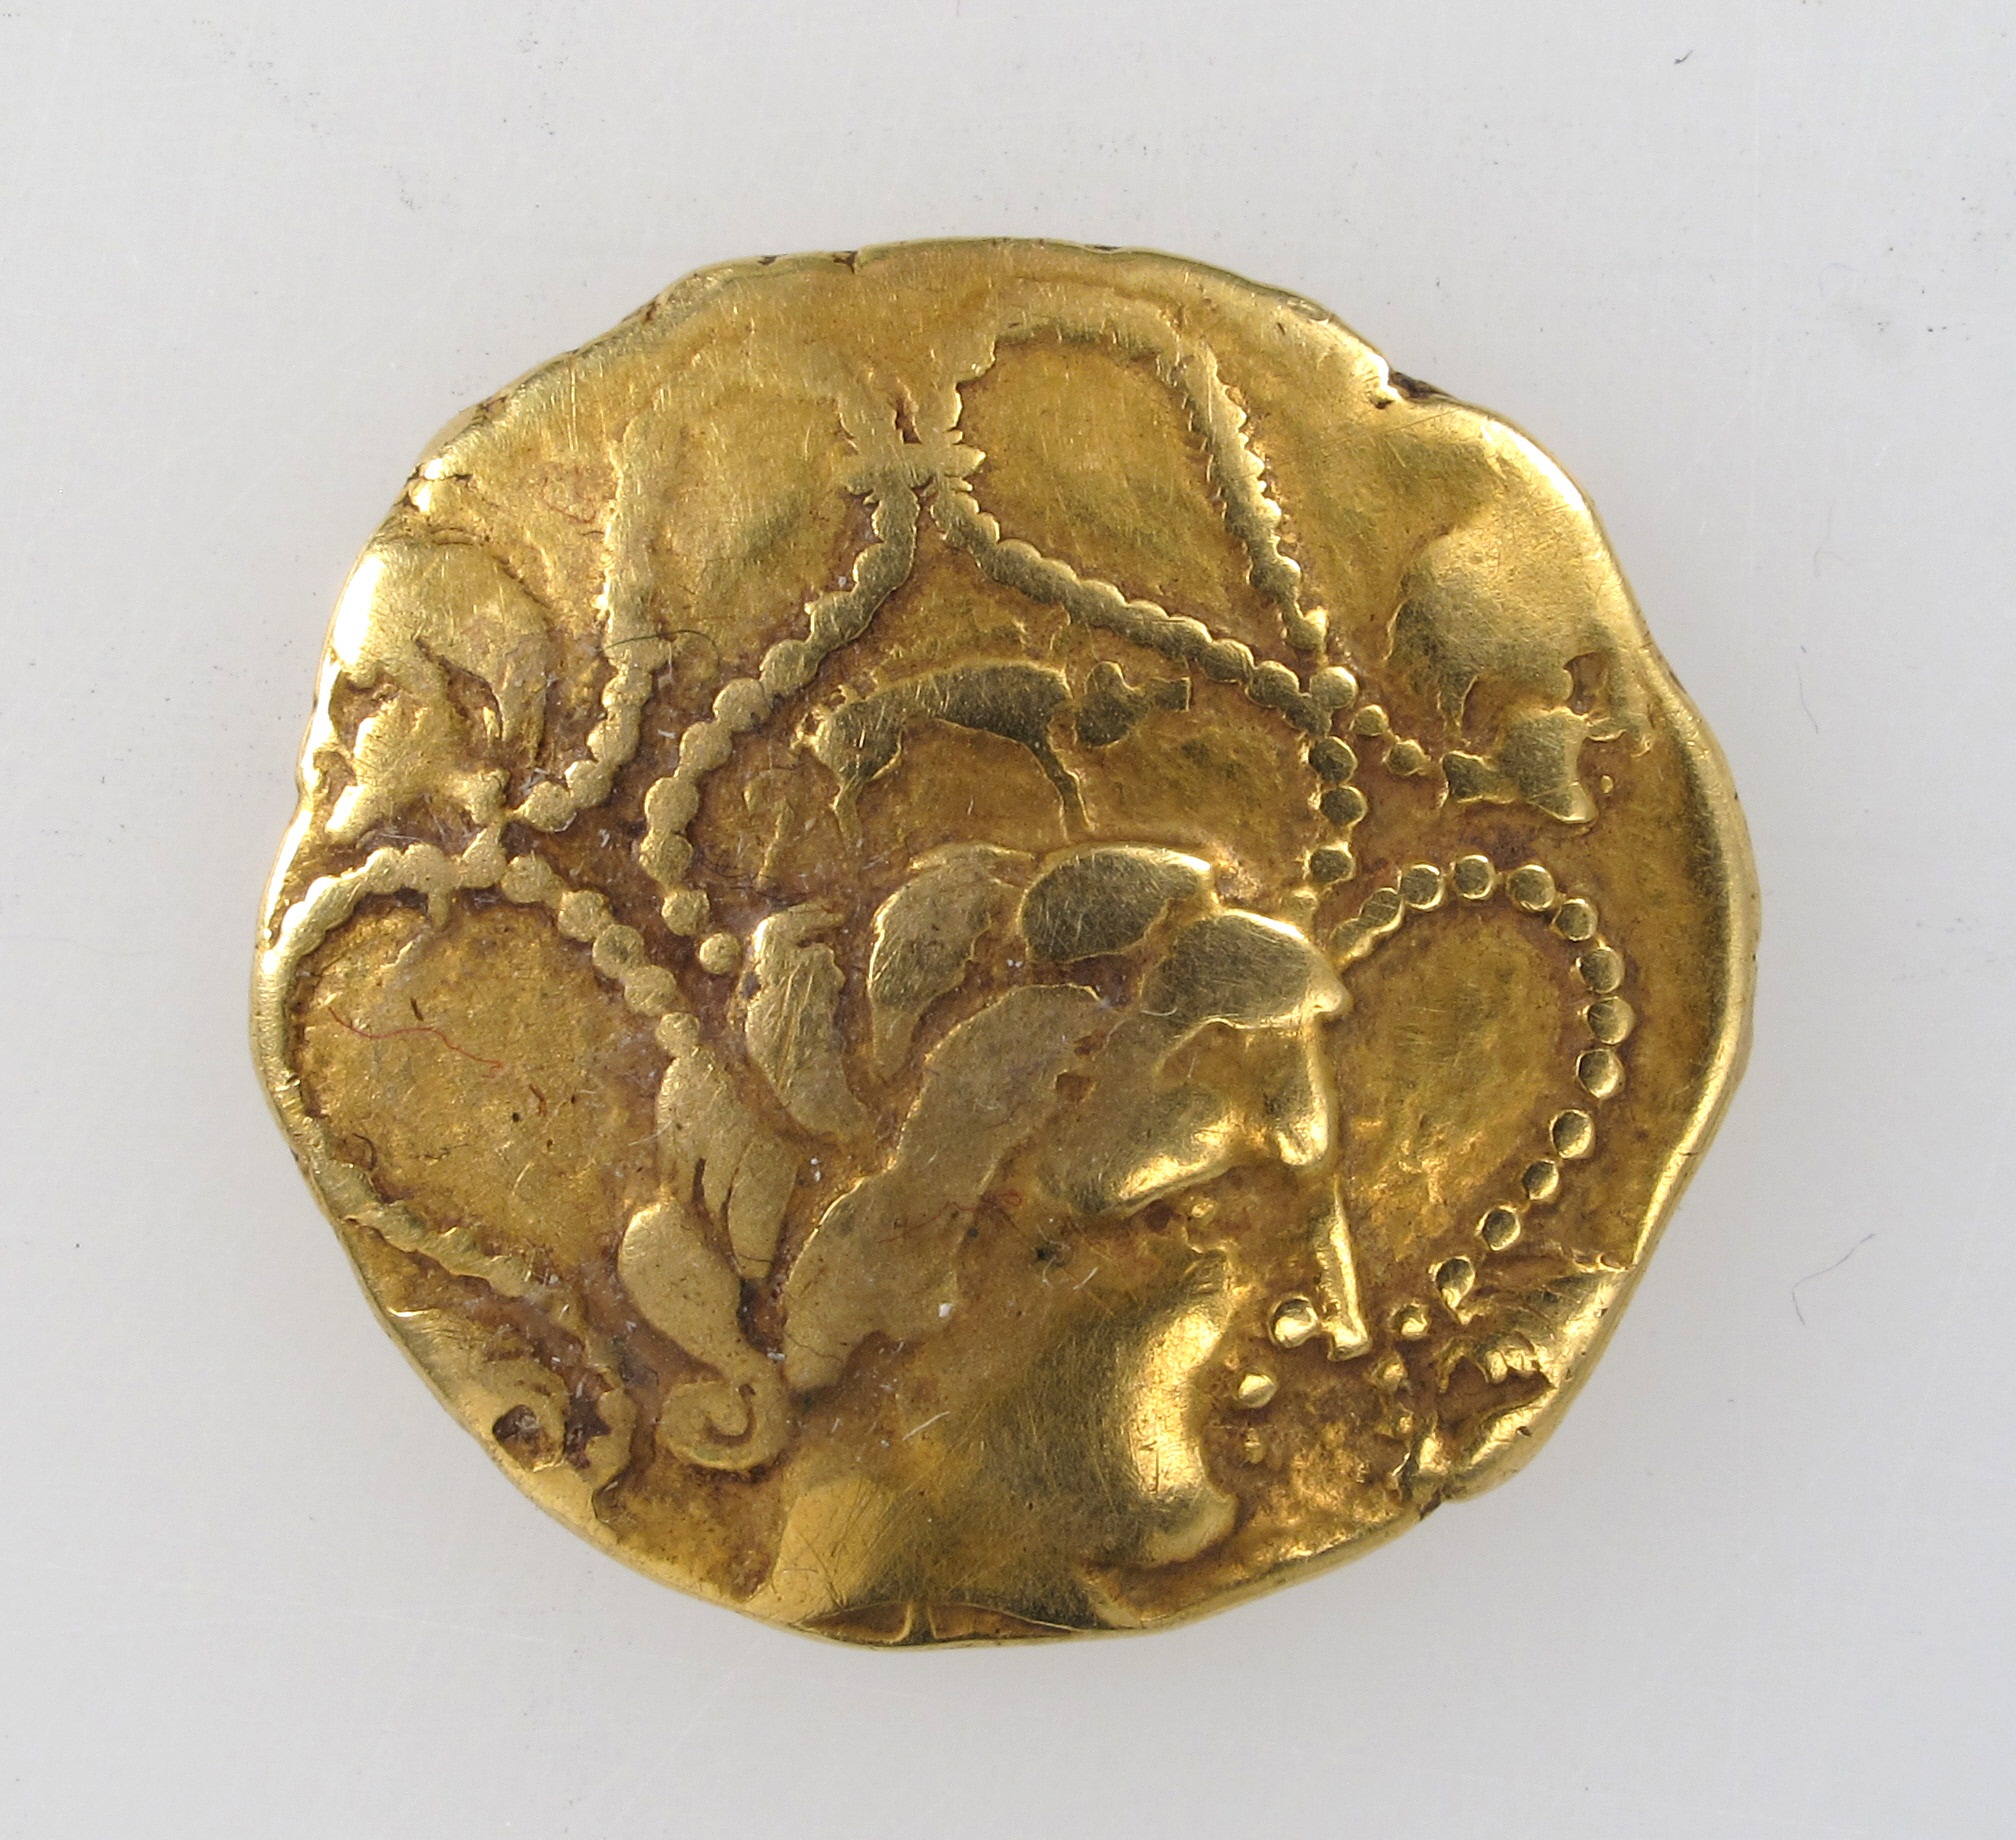
gold, coin, greek, money, rich, sign, financial, metal, symbol, treasure, golden, medusa